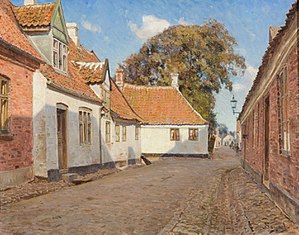
Puggårdsgade (Ribe)
Hjørnet af Puggaardsgade, Ribe, C.M. Soya-Jensen, 1905.
Puggårdsgade er en gade i det gamle Ribe. Gaden ligger mellem Sønderportsgade og Gravsgade.